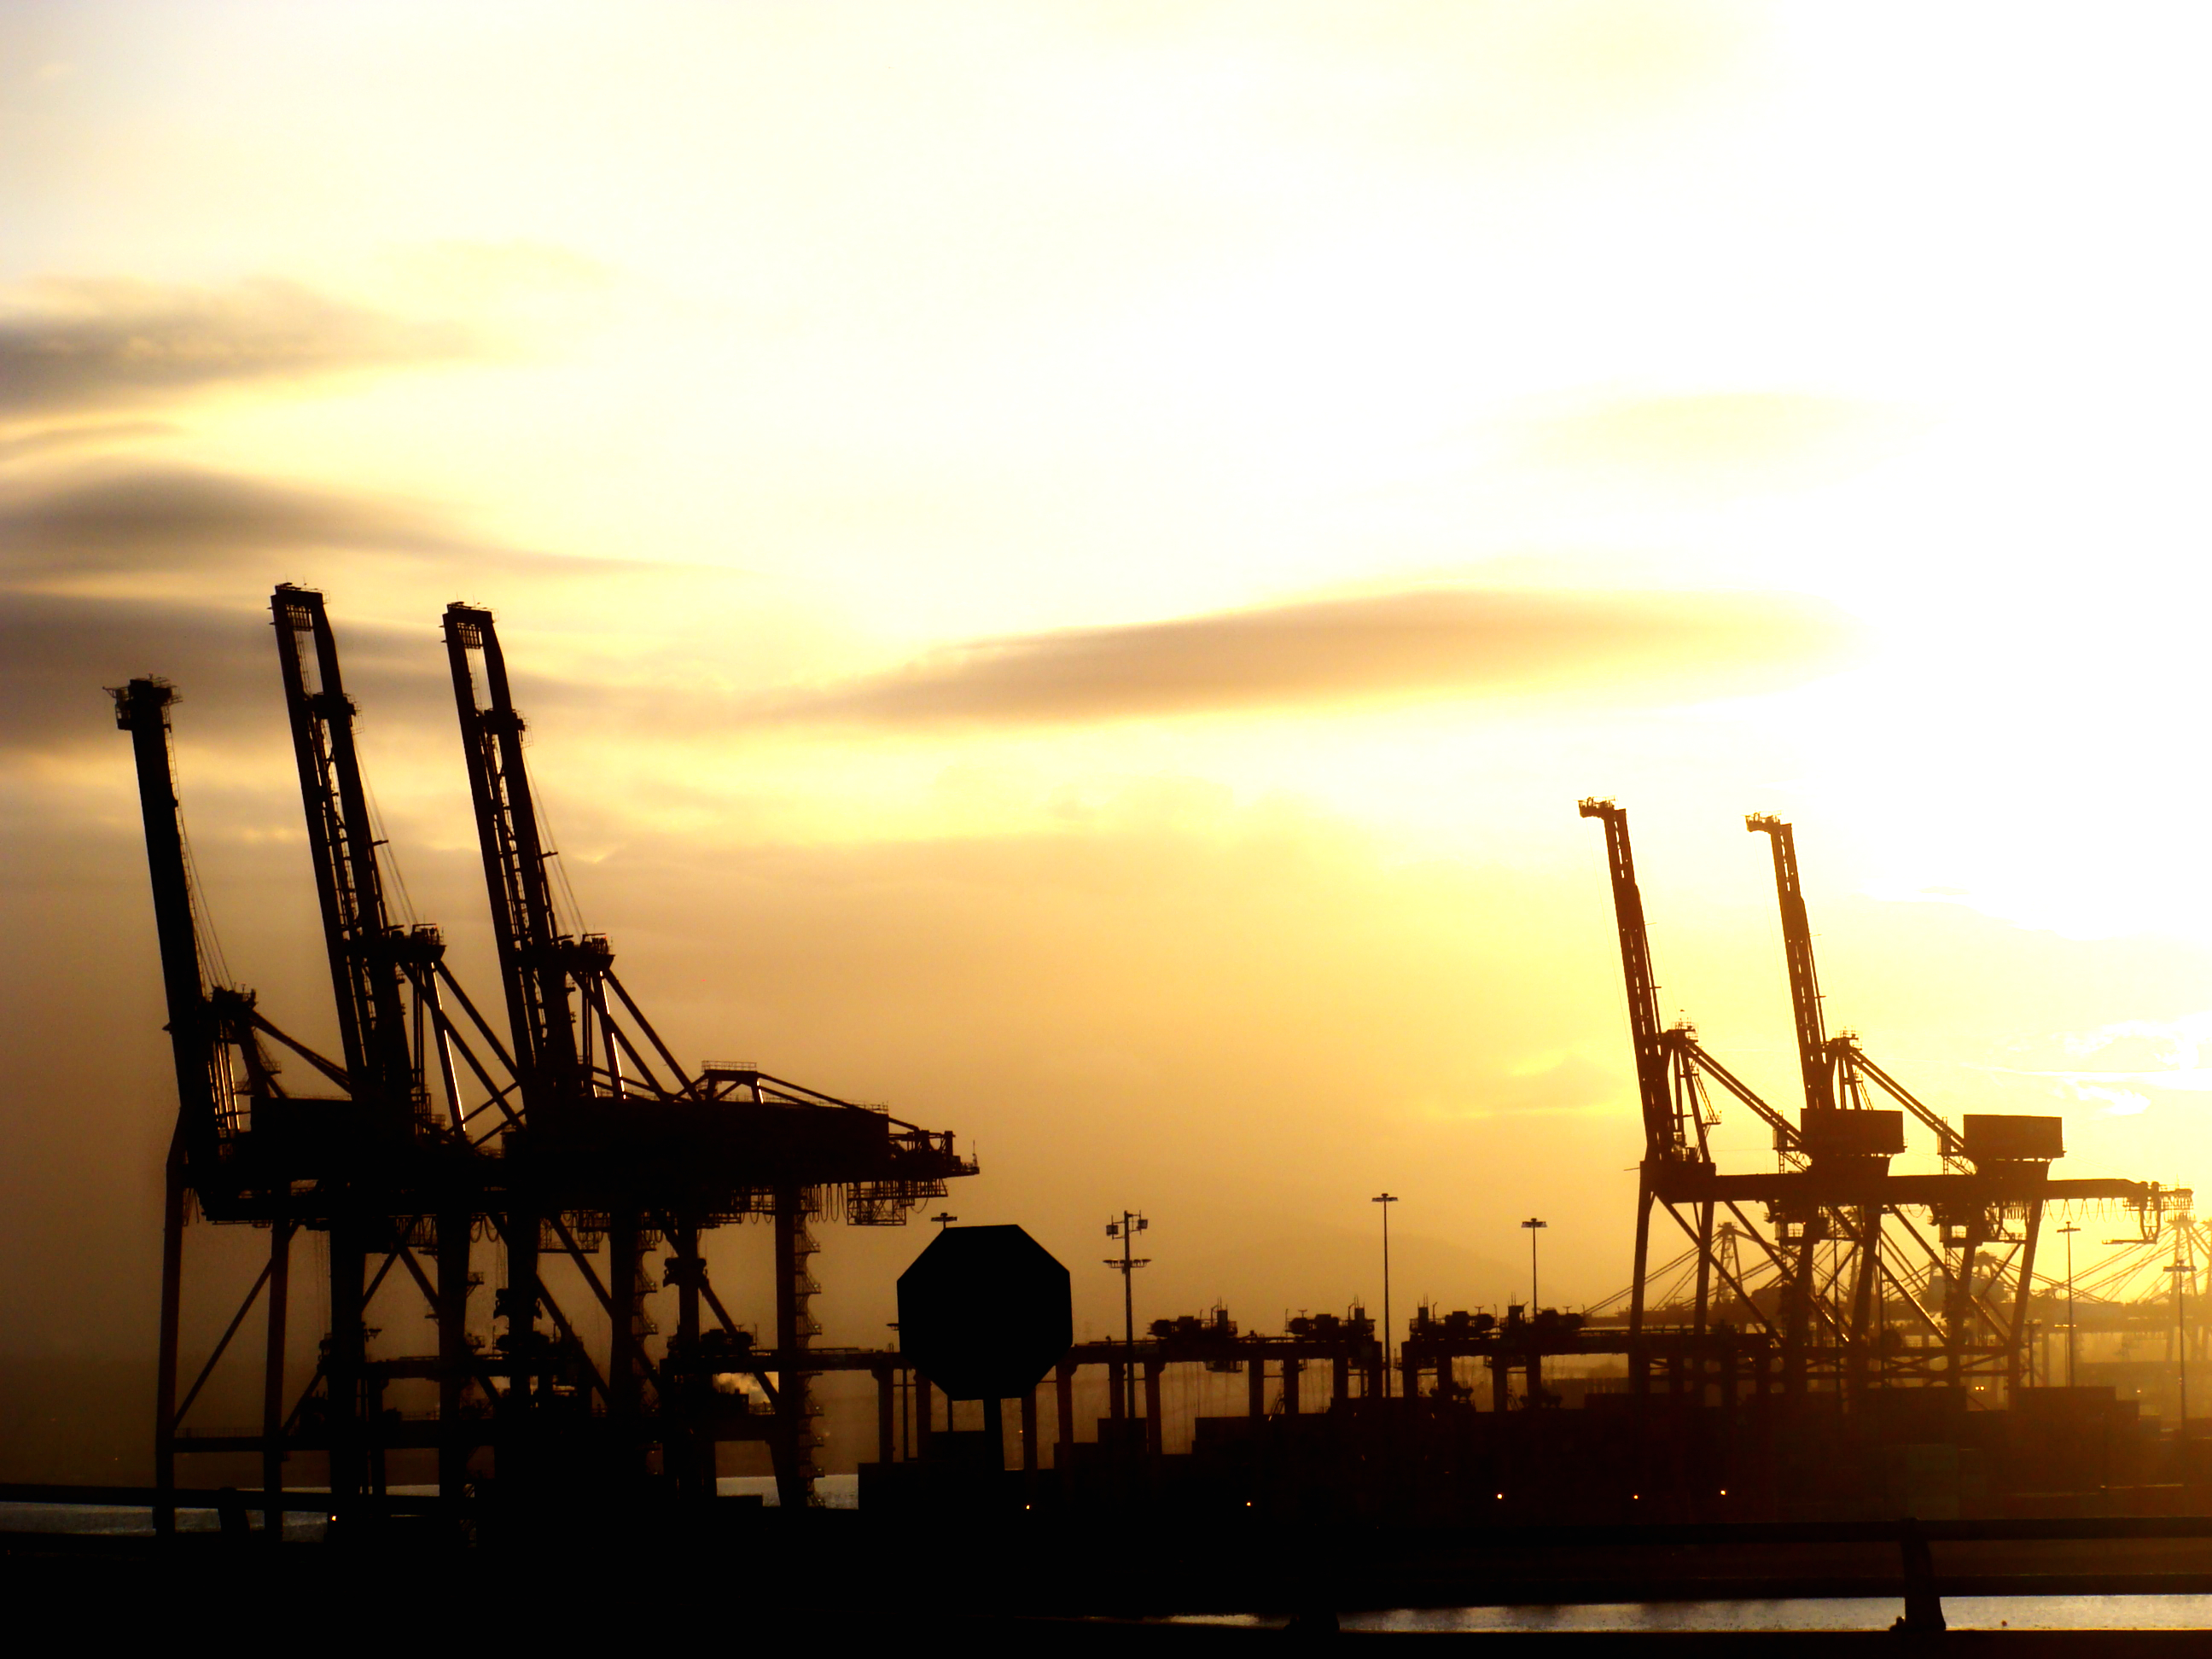
sea, horizon, sunrise, sunset, sunlight, morning, dawn, dusk, evening, vancouver, industrial, industry, port, clouds, canada, cranes, petroleum, oil field